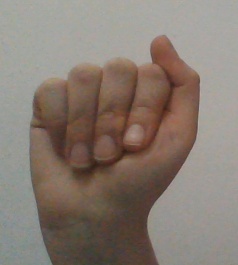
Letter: saad